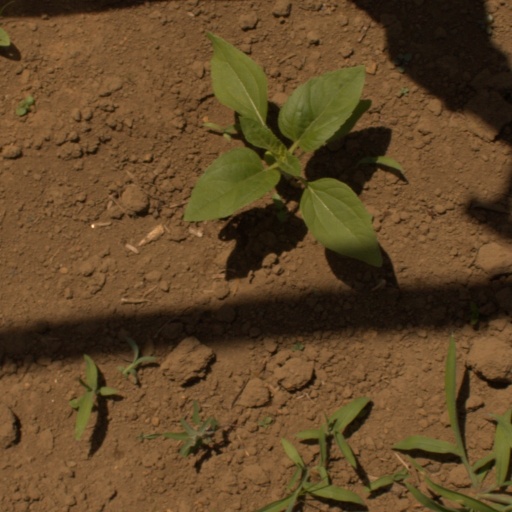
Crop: Jerusalem artichoke